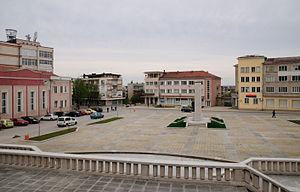
Lyaskovets est une ville du centre-nord de la Bulgarie, dans l'oblast de Veliko Tarnovo.